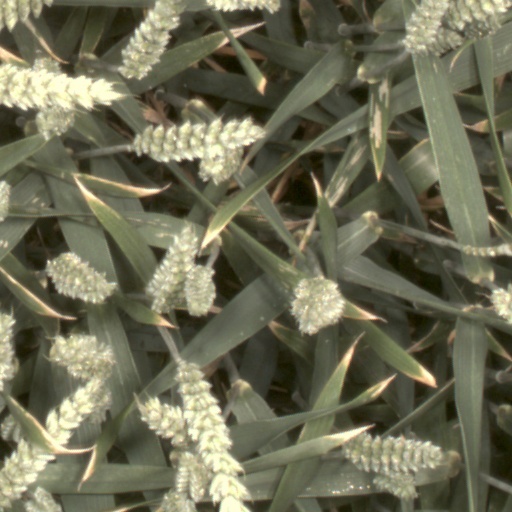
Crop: wheat